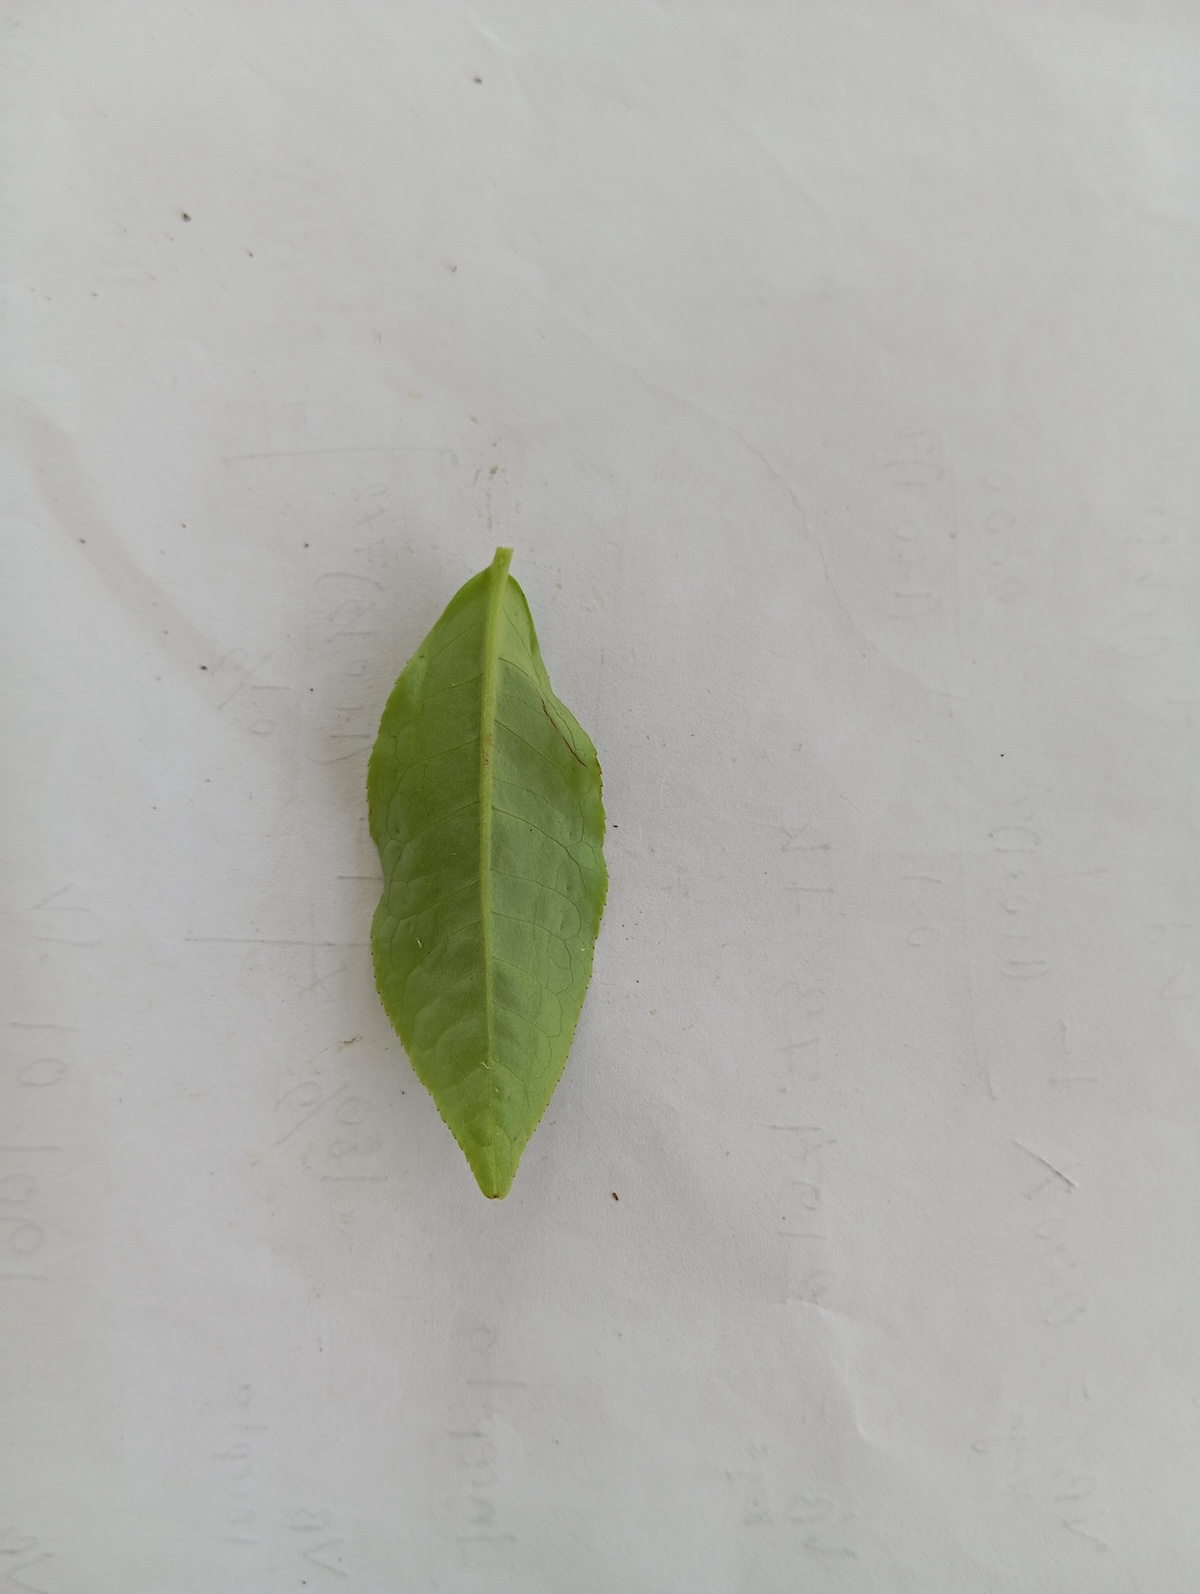
Label: Healthy leaf